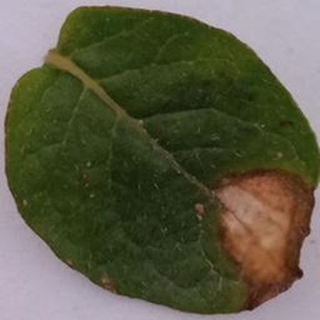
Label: potato_late_blight